Wolfgang Egger

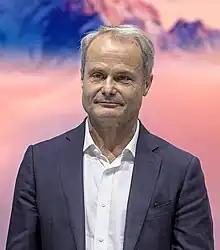
Wolfgang Egger, 2023

Wolfgang Josef Egger (born 13 February 1963) is a German car designer who formerly served as a head designer for the European luxury car brands Alfa Romeo, Audi and Lamborghini, and currently as the head designer for Chinese electric vehicle manufacturer BYD Auto.